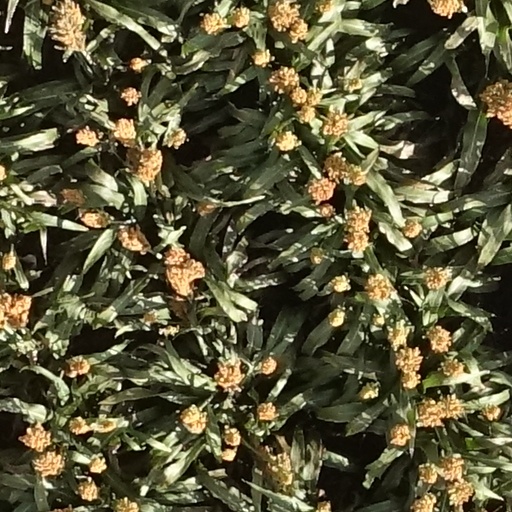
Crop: sorghum